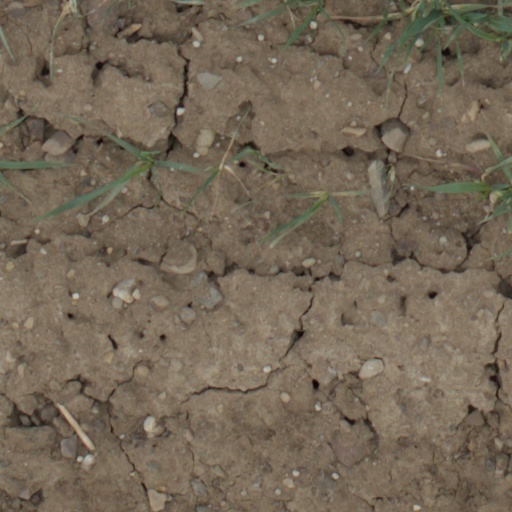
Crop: wheat